Payne Durham

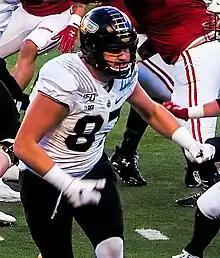
Durham with the Purdue Boilermakers in 2019

William Payne Durham (born June 15, 2000) is an American professional football tight end for the Tampa Bay Buccaneers of the National Football League (NFL). He played college football for the Purdue Boilermakers.